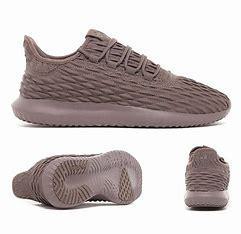
Brand: Adidas
Model: Tubular Shadow